Francisco León de la Barra

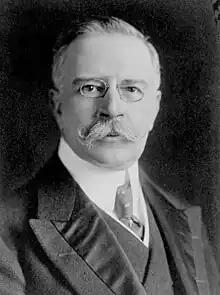
Francisco León de la Barra,

Francisco León de la Barra y Quijano (16 June 1863 – 23 September 1939) was a Mexican political figure, diplomat, lawyer and politician who served as the 36th President of Mexico from May 25 to November 6, 1911 during the Mexican Revolution, following the resignations of President Porfirio Díaz and Vice President Ramón Corral. He previously served as Secretary of Foreign Affairs for one month during the Díaz administration and again from 1913 to 1914 under President Victoriano Huerta. He was known to conservatives as "The White President" or the "Pure President".